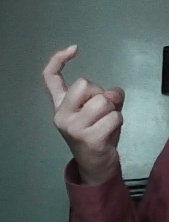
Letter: ra